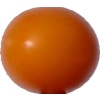
Label: tomato_cherry_orange